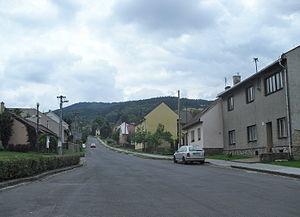
Slavkov pod Hostýnem est une commune du district de Kroměříž, dans la région de Zlín, en Tchéquie. Sa population s'élevait à 639 habitants en 2018.